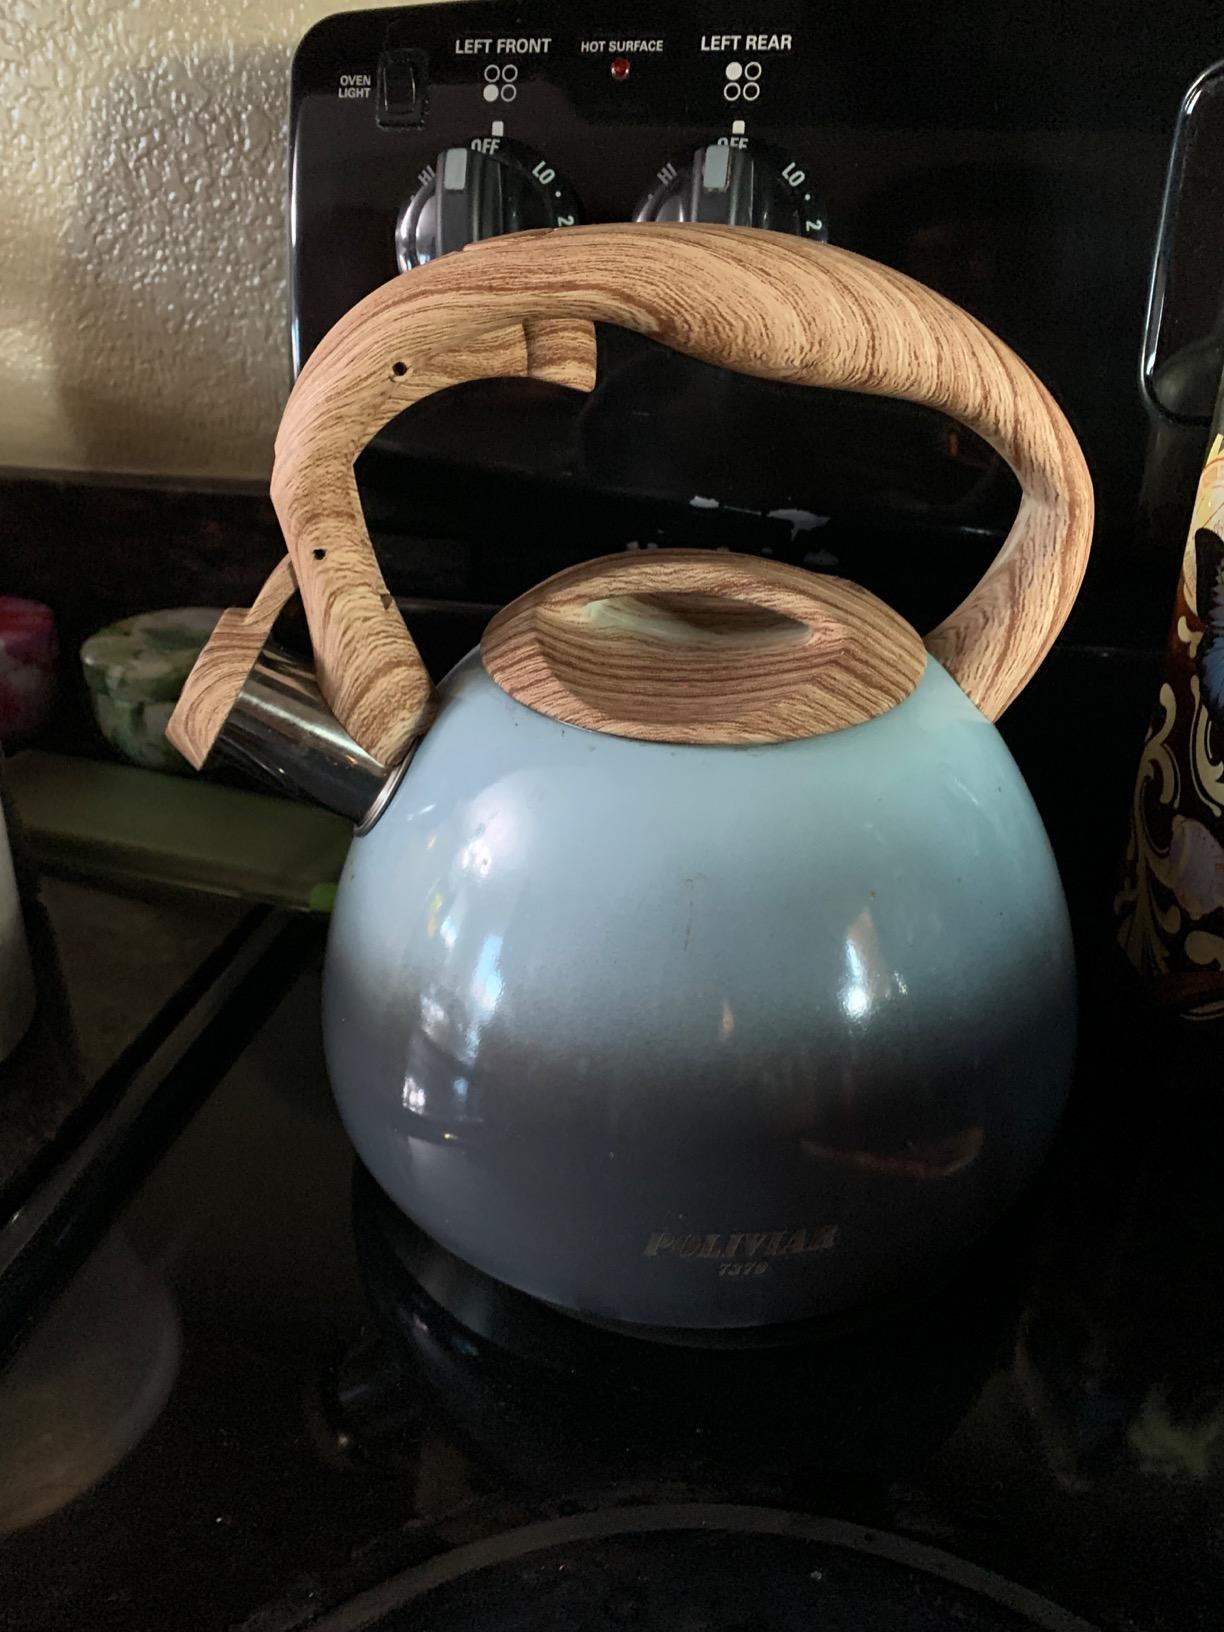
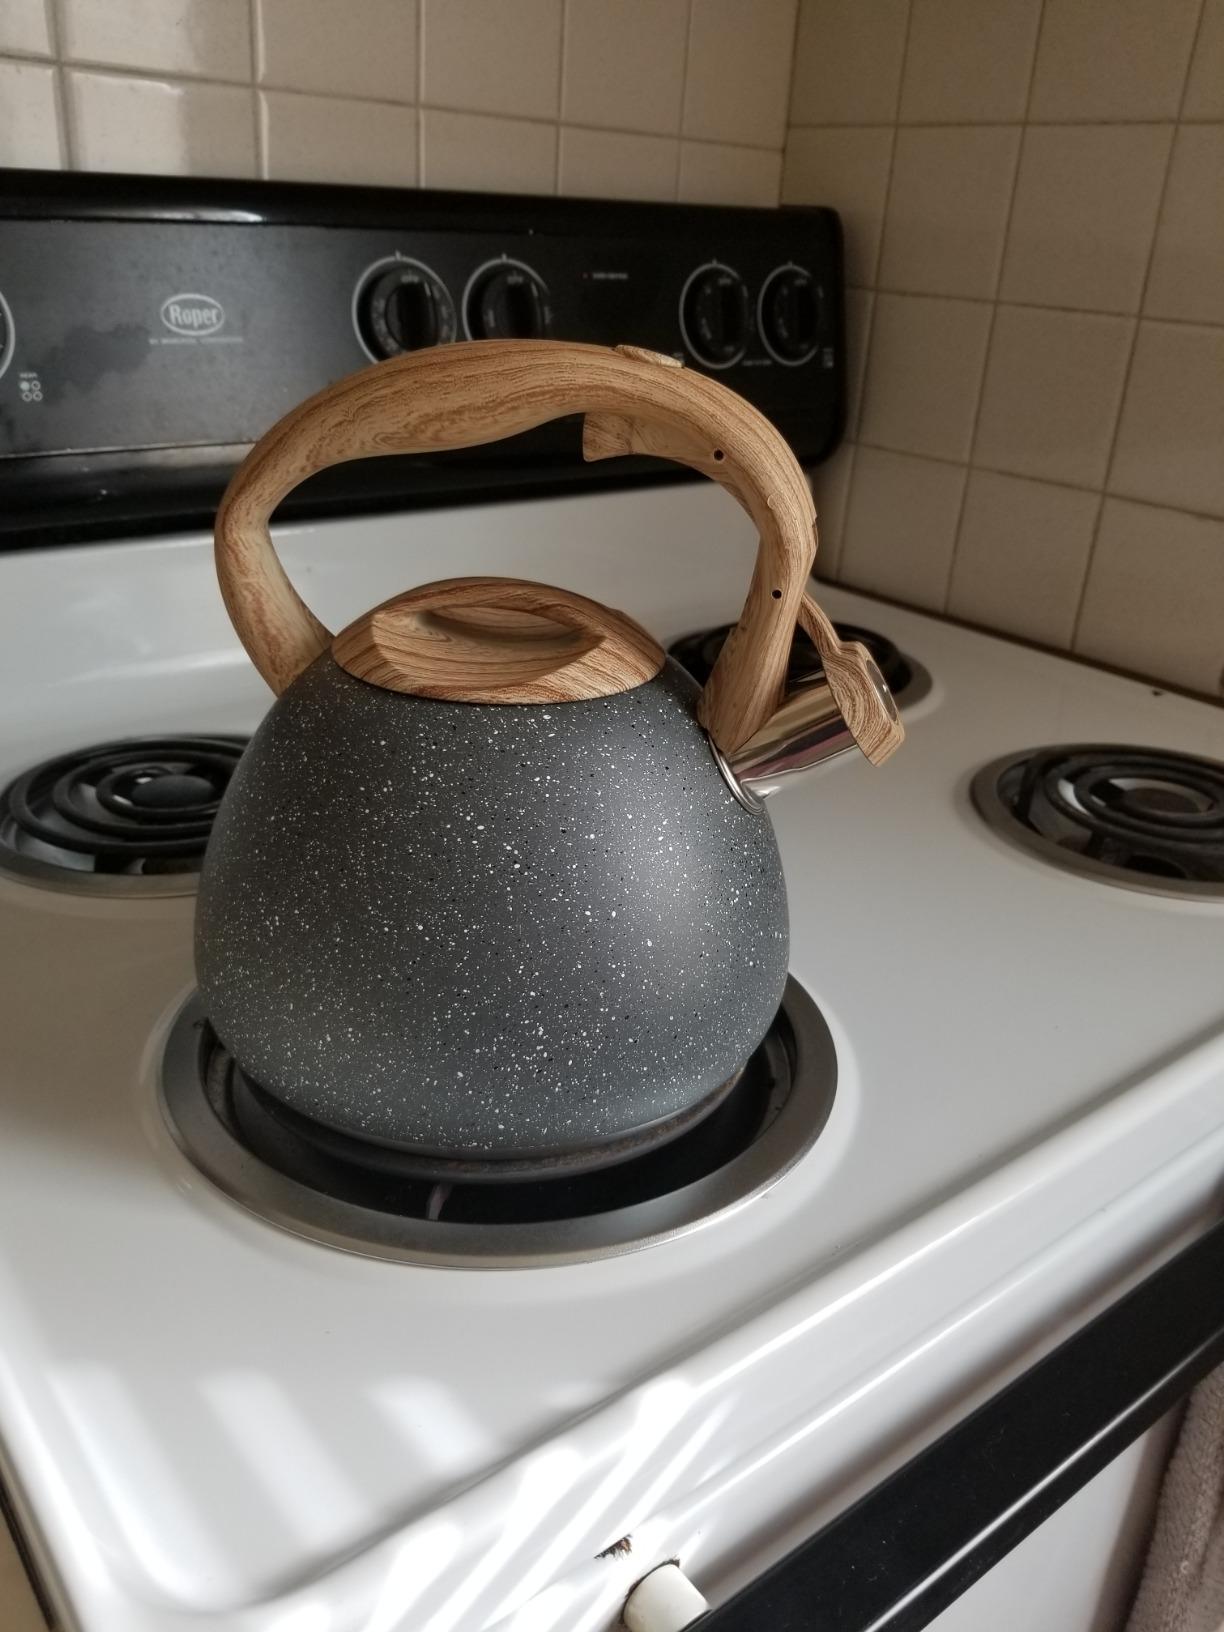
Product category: items_kettle
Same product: no